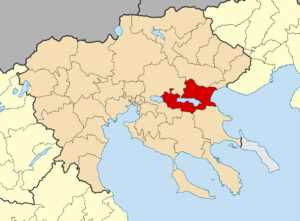
La Grèce est organisée depuis le 1ᵉʳ janvier 2011 en 13 régions et 325 dèmes.
Volvi est un dème situé dans la périphérie de Macédoine-Centrale en Grèce. Le dème actuel est issu de la fusion en 2011 entre les dèmes d'Agios Georgios, d'Apollonia, d'Arethousa, d'Egnatia, de Madytos et de Rentina.